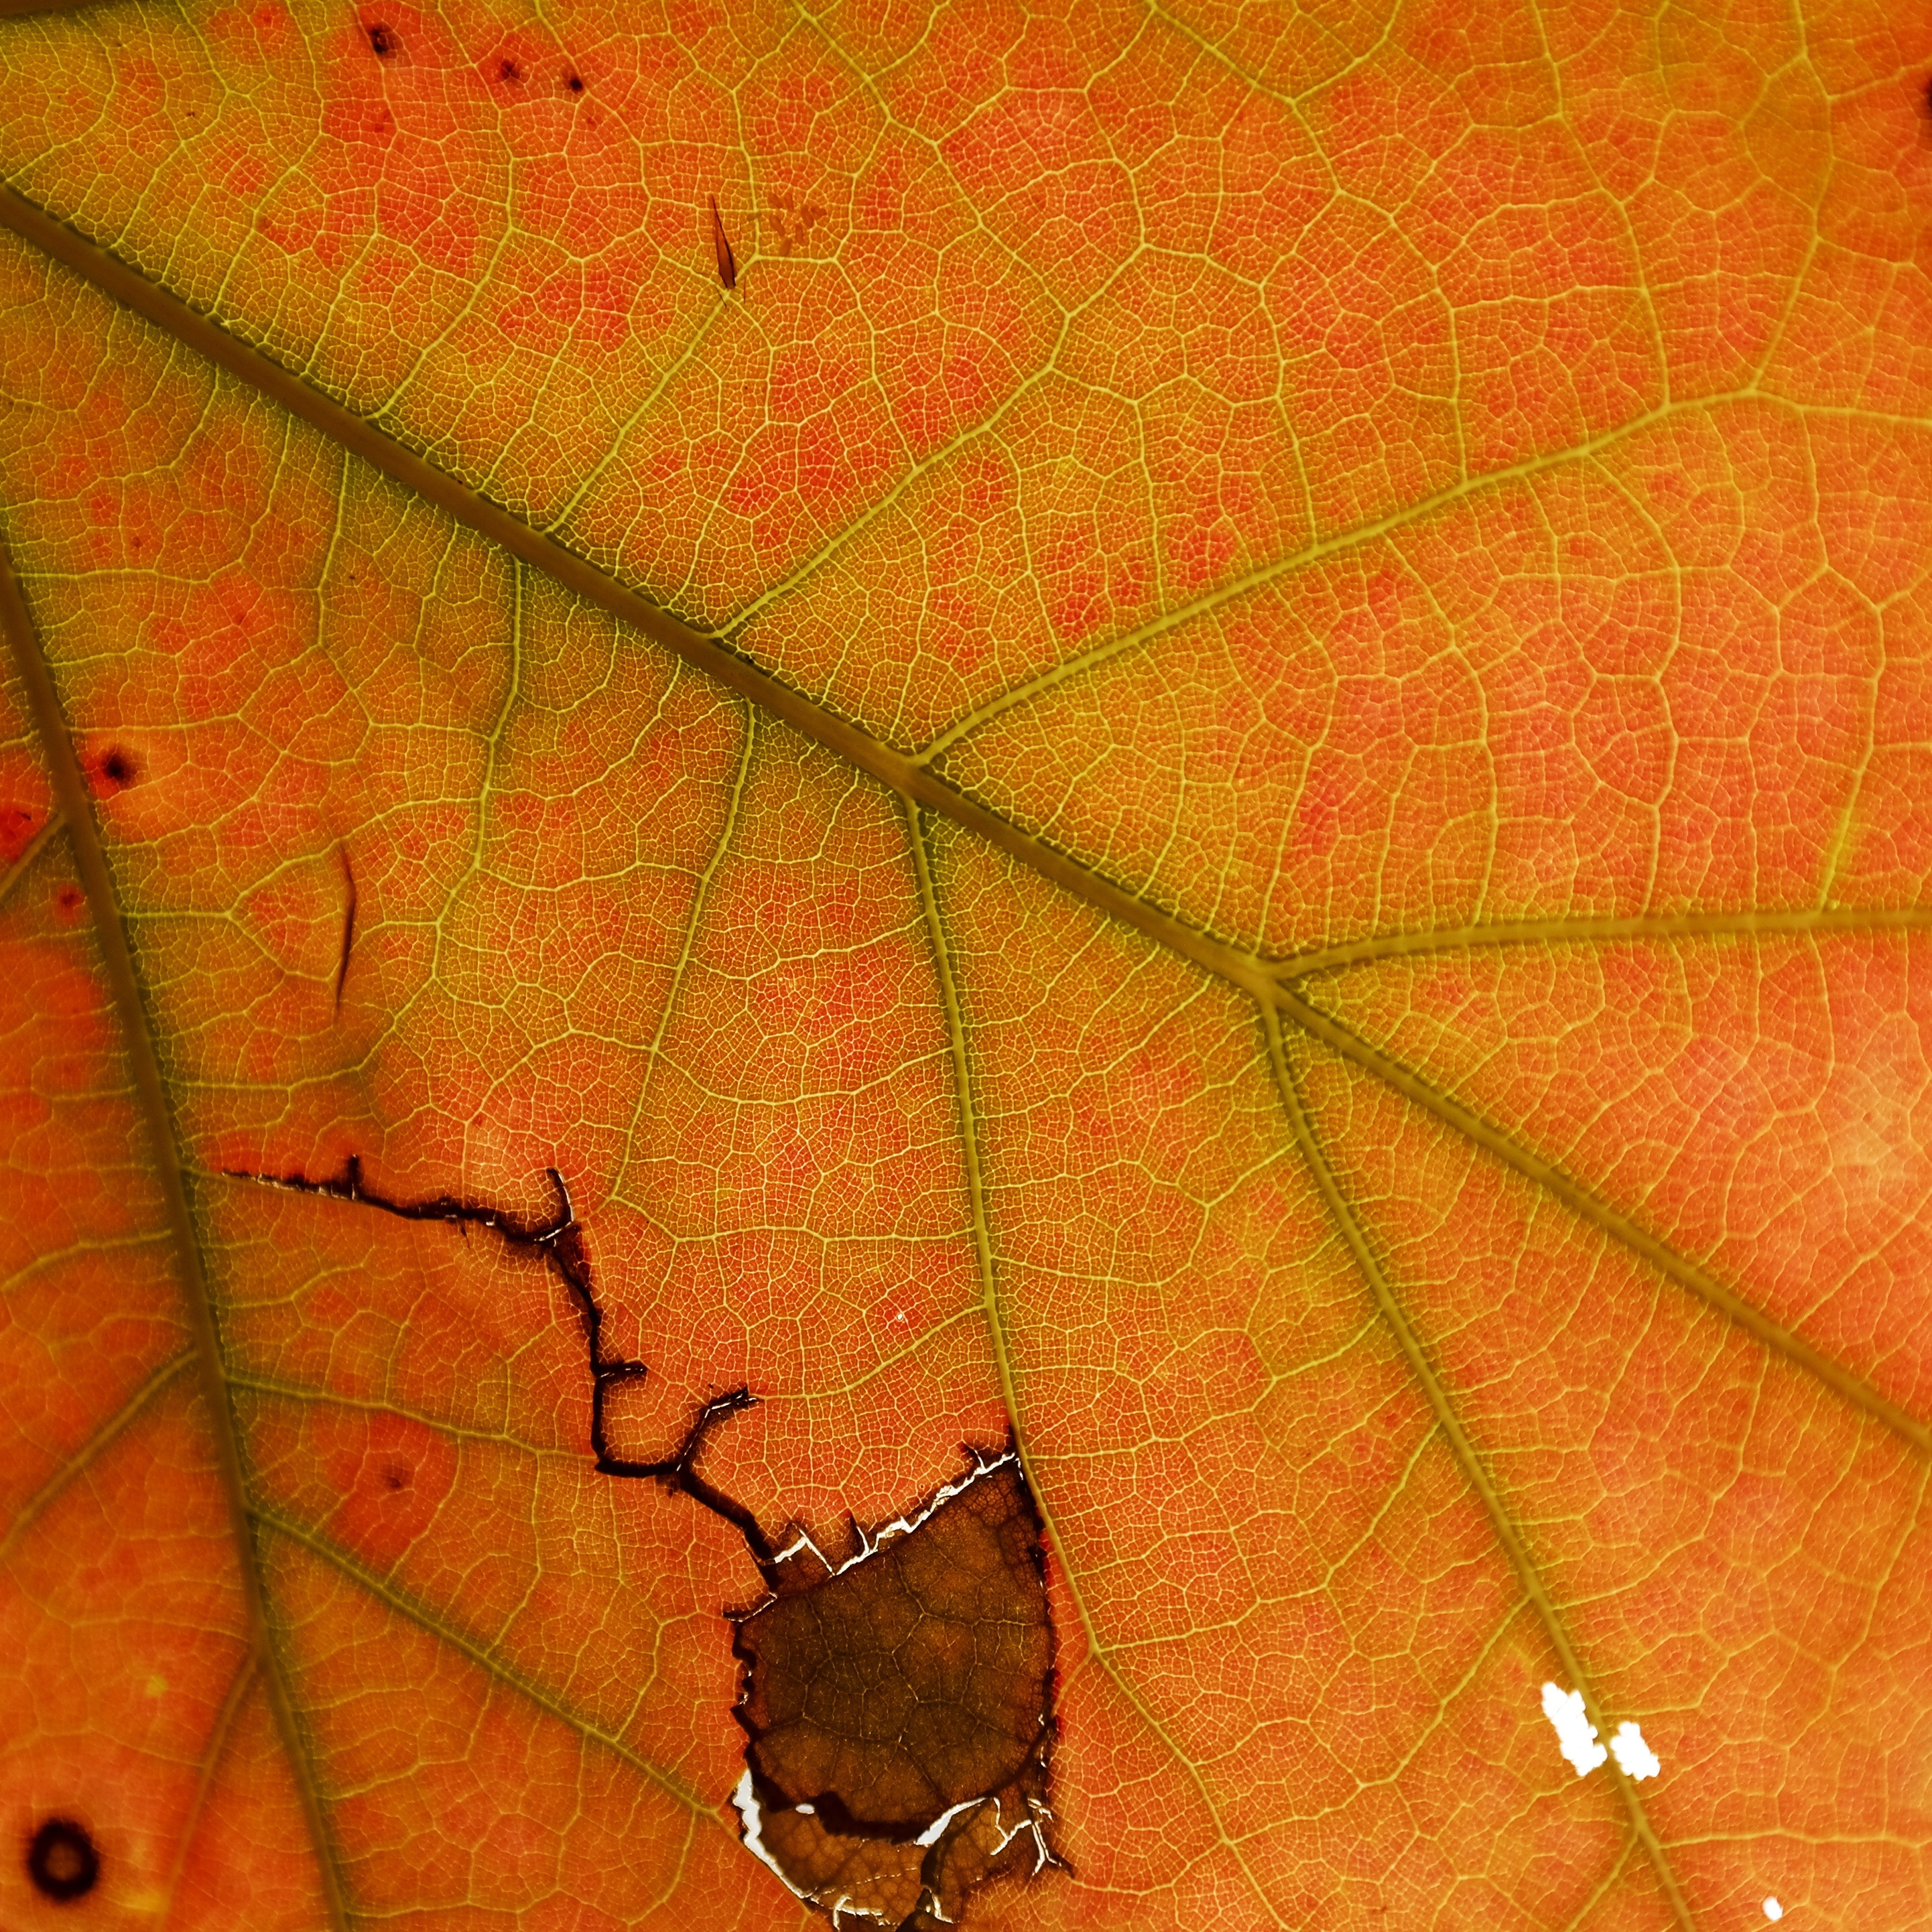
tree, branch, structure, plant, leaf, flower, orange, line, green, red, autumn, brown, braid, emerge, oak leaf, leaves, background, bright, oak, area, oak leaves, fall foliage, autumn colours, macro photography, indian summer, plant stem